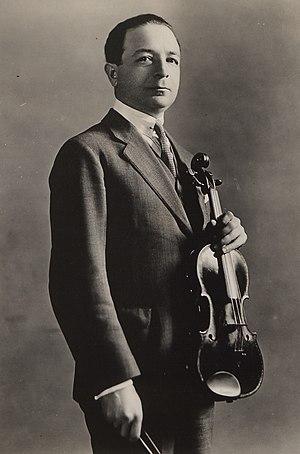
Paul Kochanski est un violoniste polonais, compositeur et arrangeur.